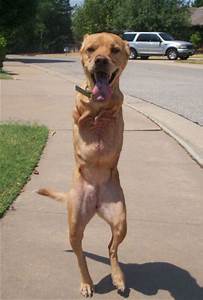
Label: cane